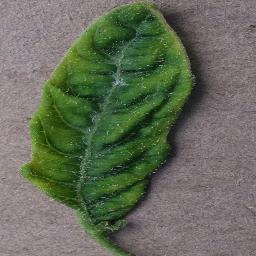
Label: Tomato___Tomato_Yellow_Leaf_Curl_Virus